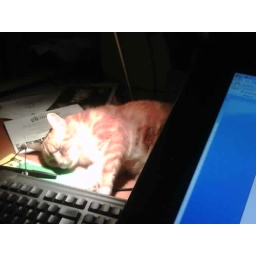
This is my cat Sammy sunbathing under my desk lamp next to my computer when I'm drawing...